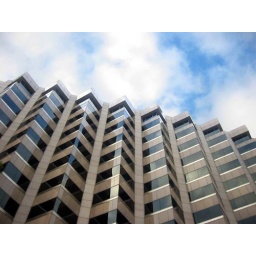
an office building on Lake Blvd in Pasadena,